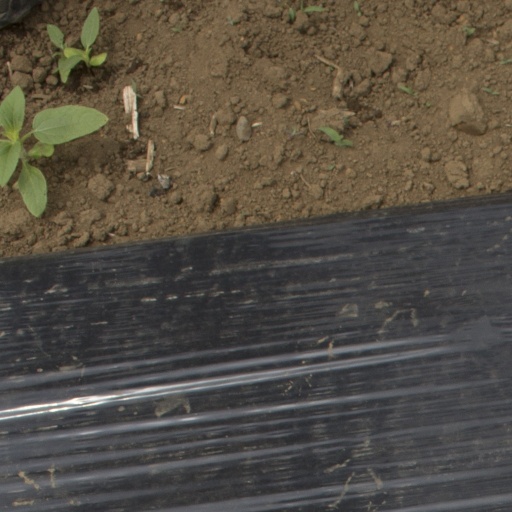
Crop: Jerusalem artichoke